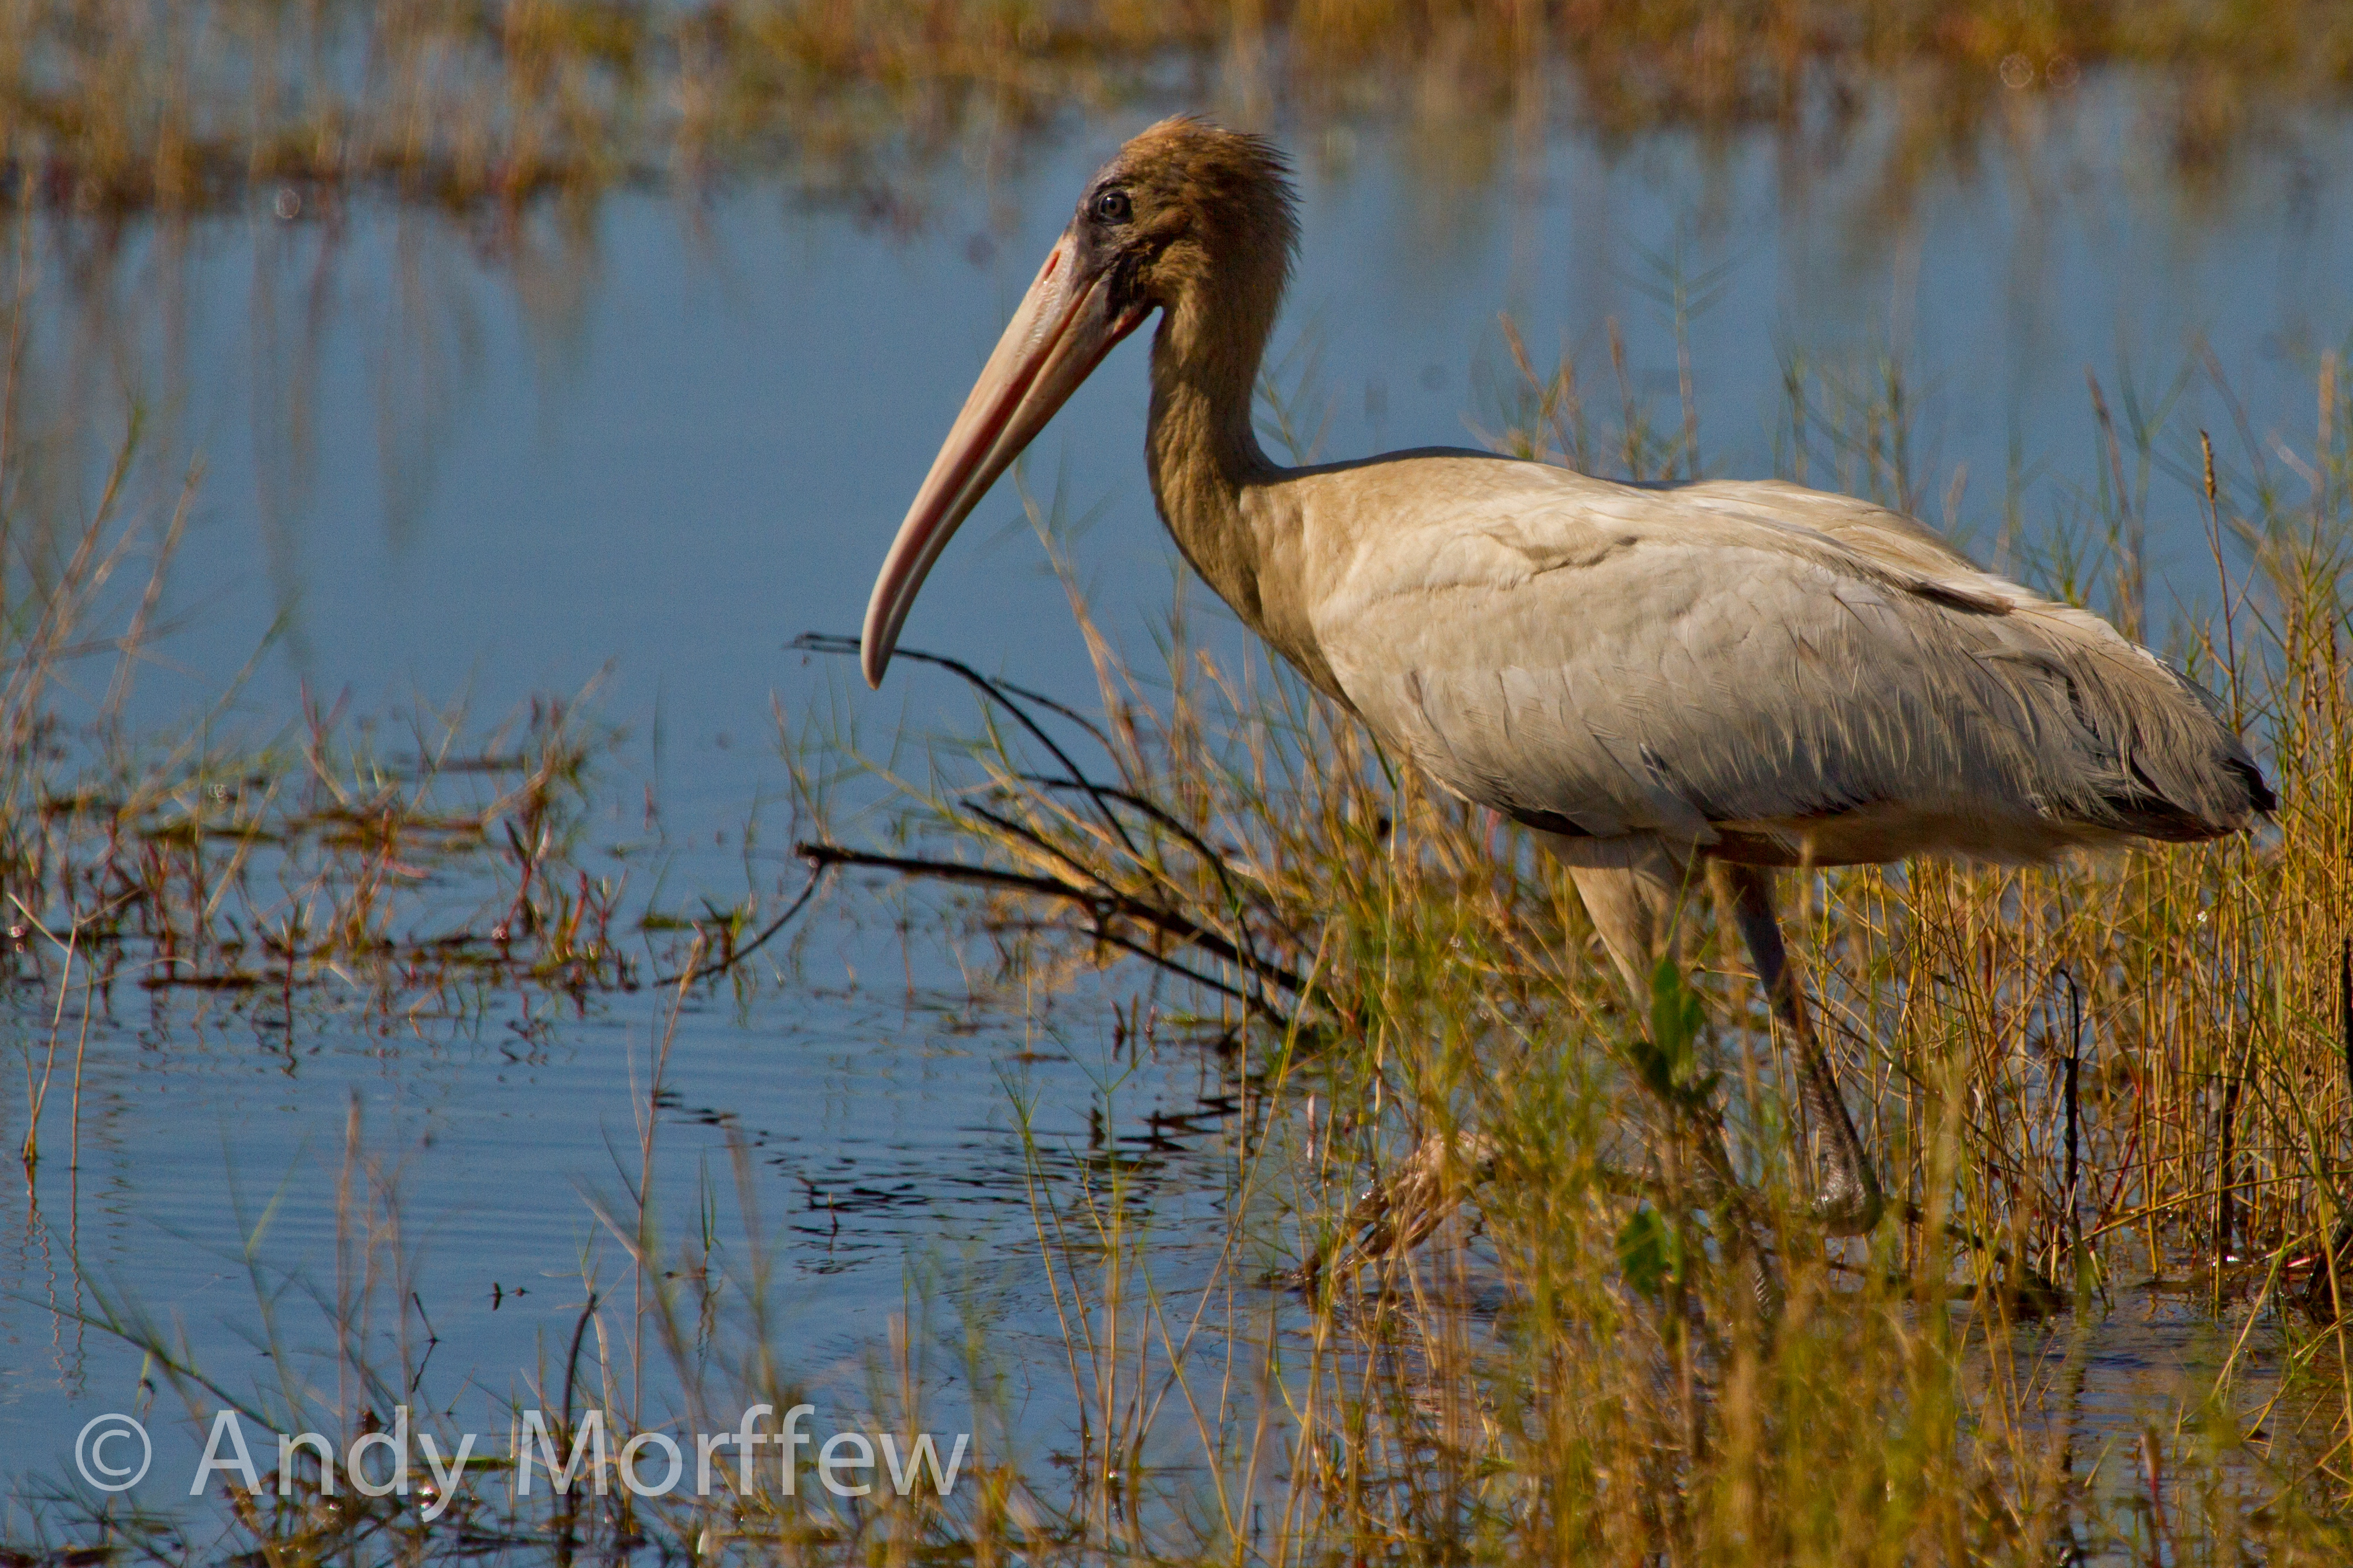
bird, wildlife, beak, fauna, wetland, vertebrate, heron, ibis, florida, andymorffew, morffew, juvenilewoodstork